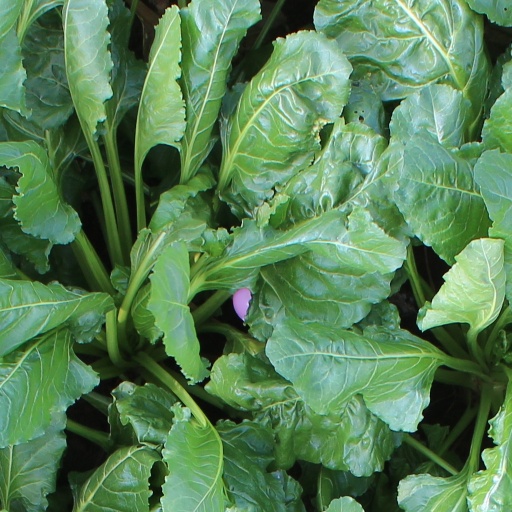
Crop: sugar beet